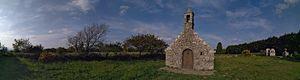
Chapelle ar Sonj à Plas ar Horn en Locronan
Locronan [lɔkʁɔnɑ̃] est une commune française, située dans le département du Finistère en région Bretagne.